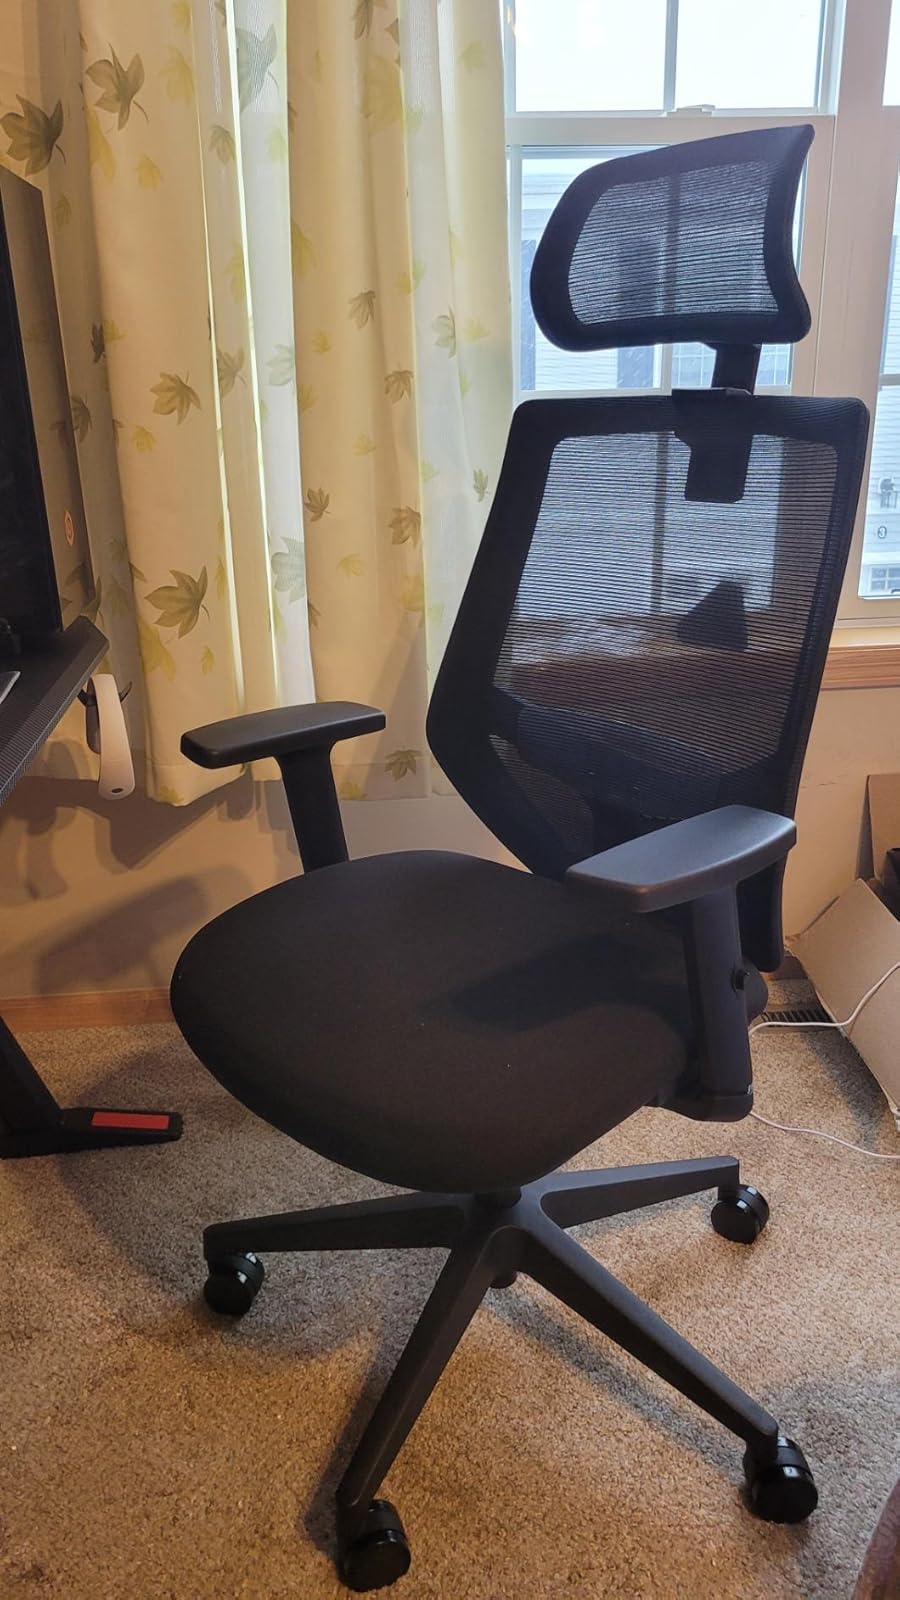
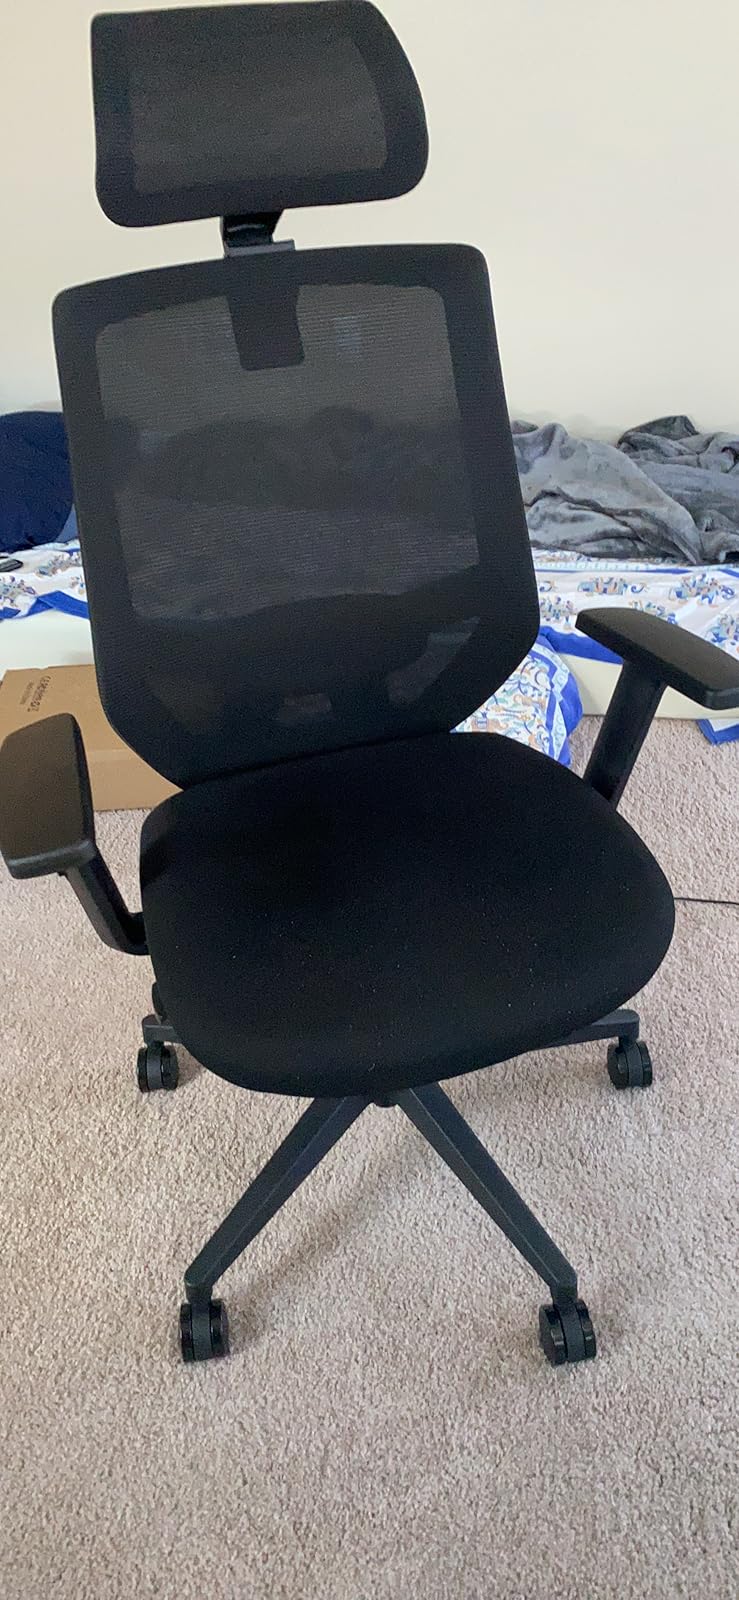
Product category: items_chair
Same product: yes